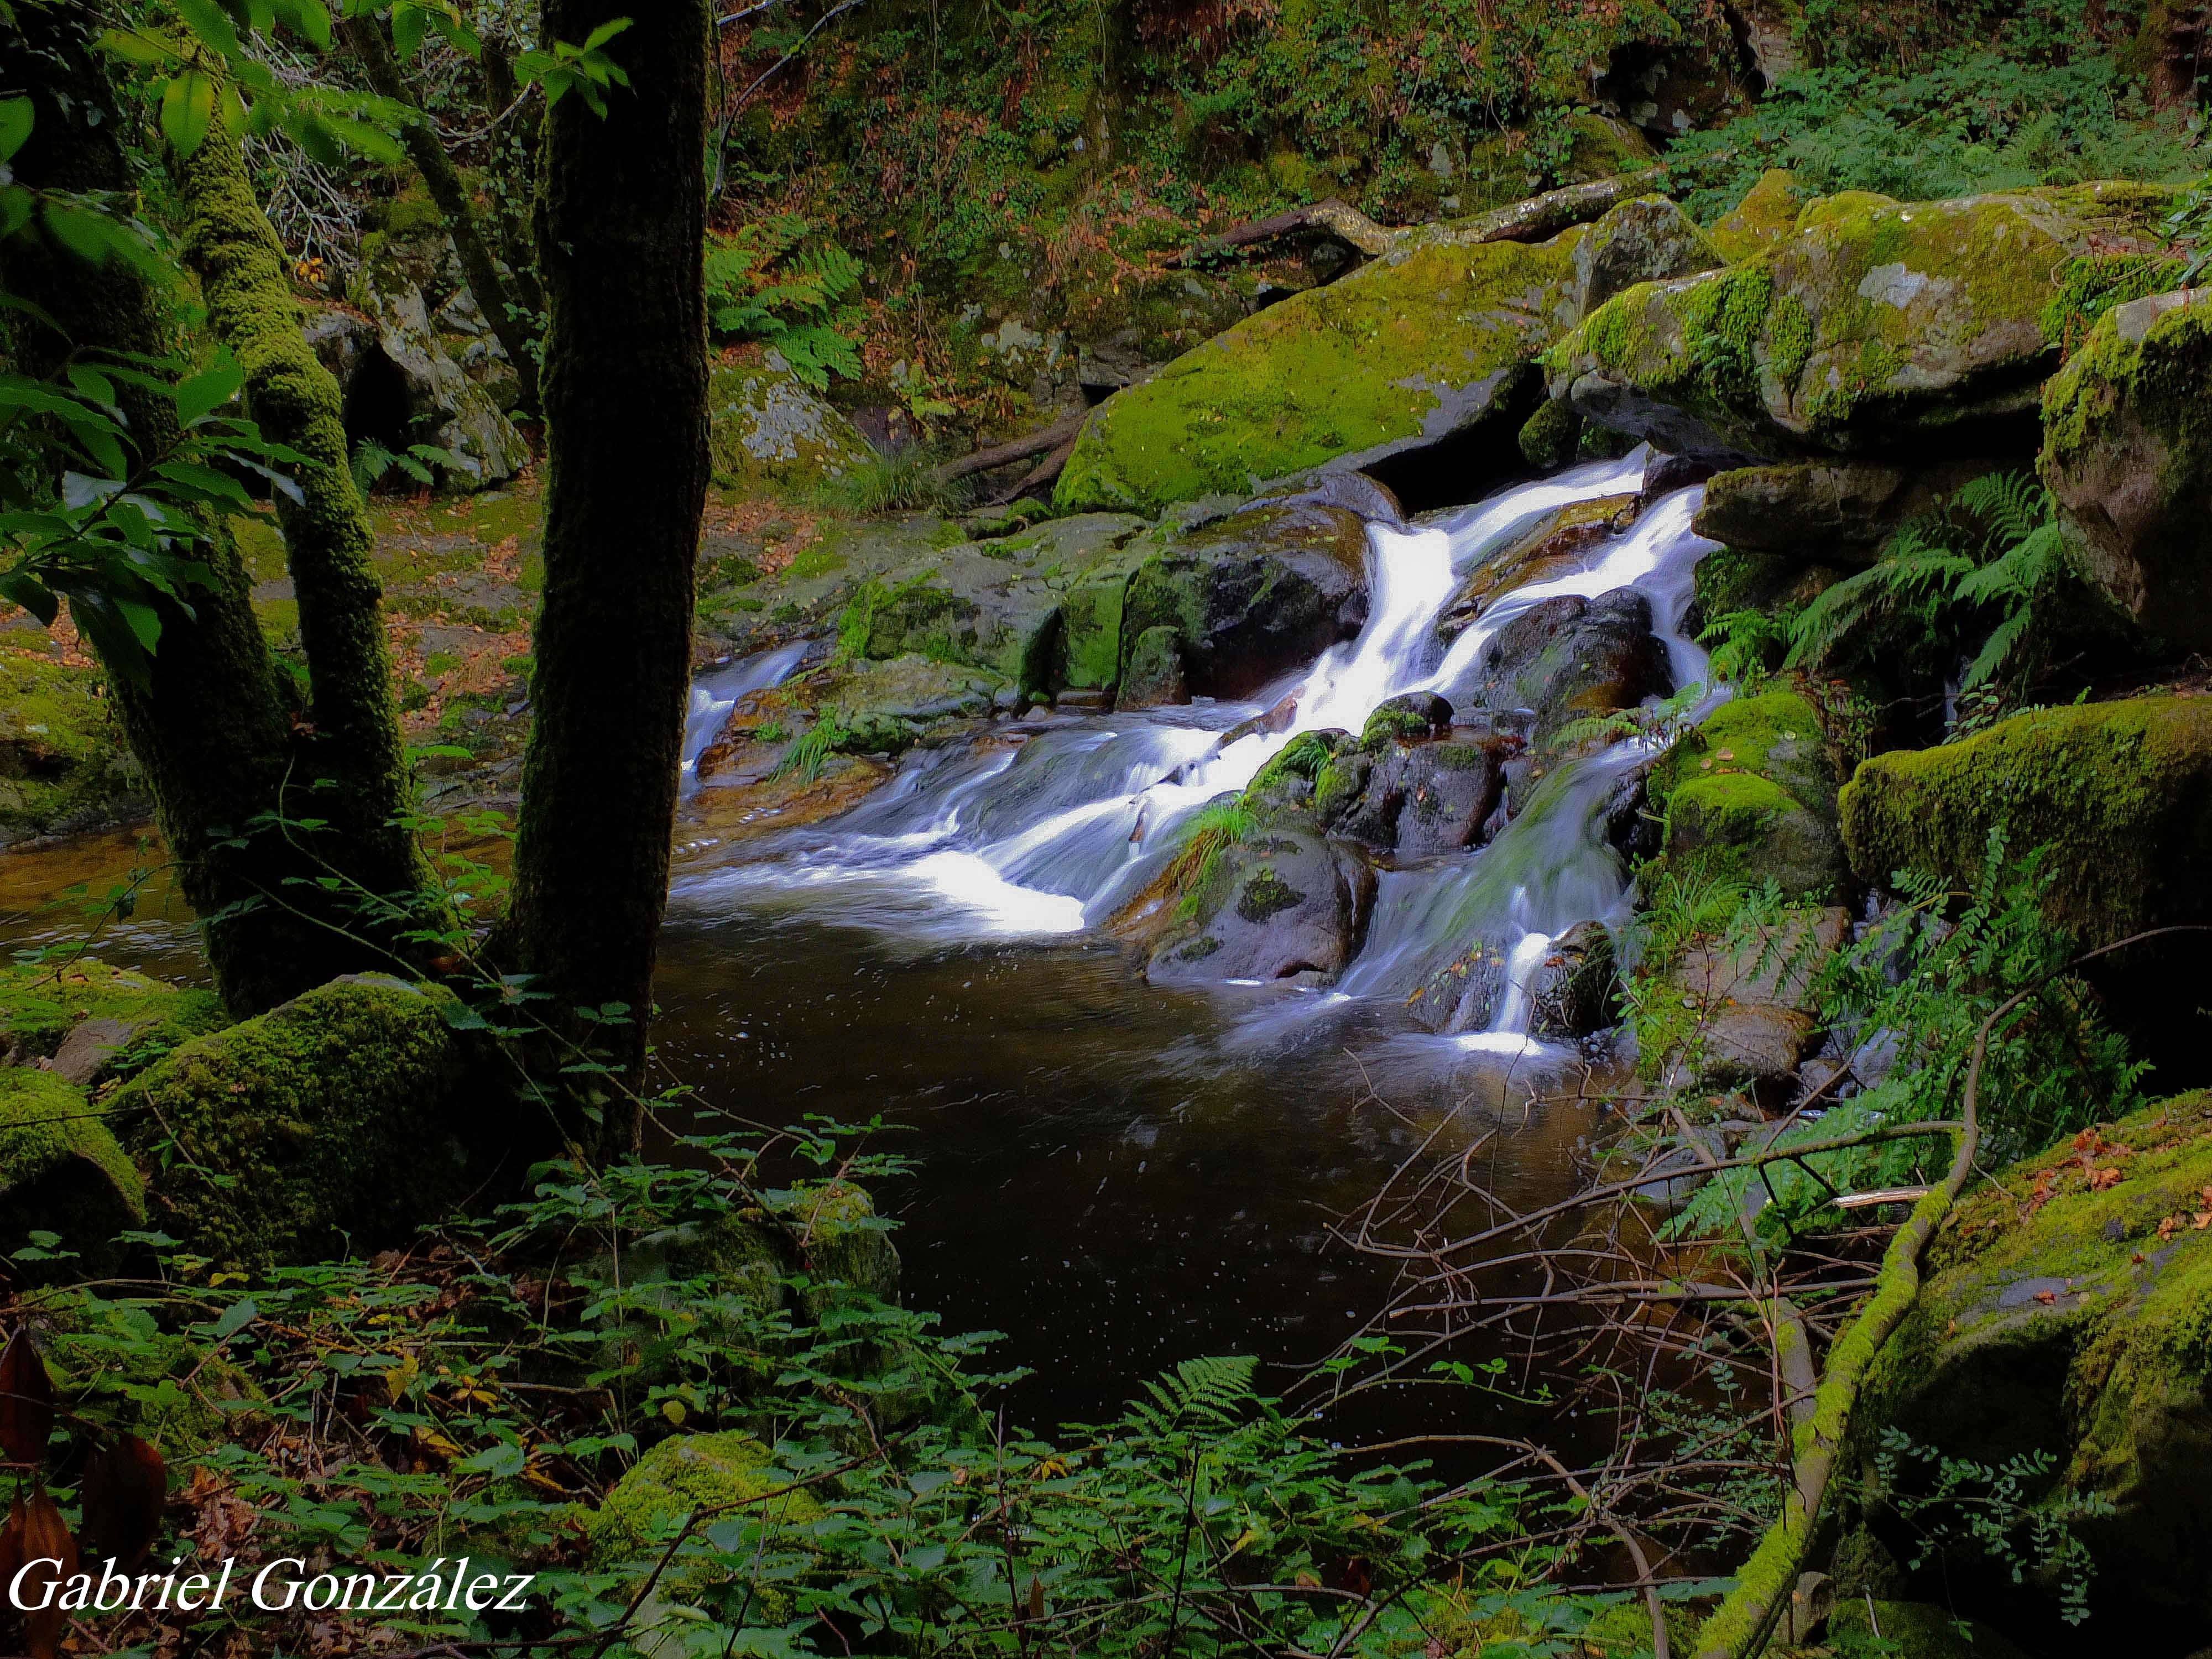
landscape, tree, water, nature, forest, rock, waterfall, creek, wilderness, leaf, river, valley, stream, jungle, autumn, rapid, body of water, spain, vegetation, rainforest, ravine, galicia, pontevedra, paisajes, woodland, habitat, water feature, watercourse, espana, ggl1, gaby1, silleda, fujifilmxs1, fervenzadatoxa, old growth forest, natural environment